List of cathedrals in Lebanon

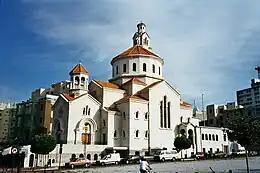
Cathedral of Saint Elie and Saint Gregory the Illuminator in Beirut (Armenian Catholic Church)

This is the list of cathedrals in Lebanon sorted by denomination.